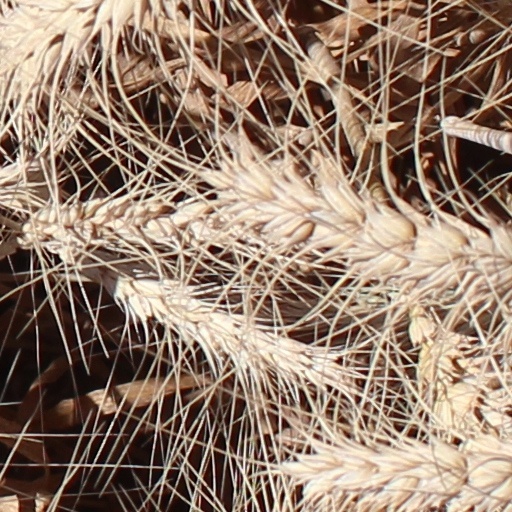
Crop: wheat